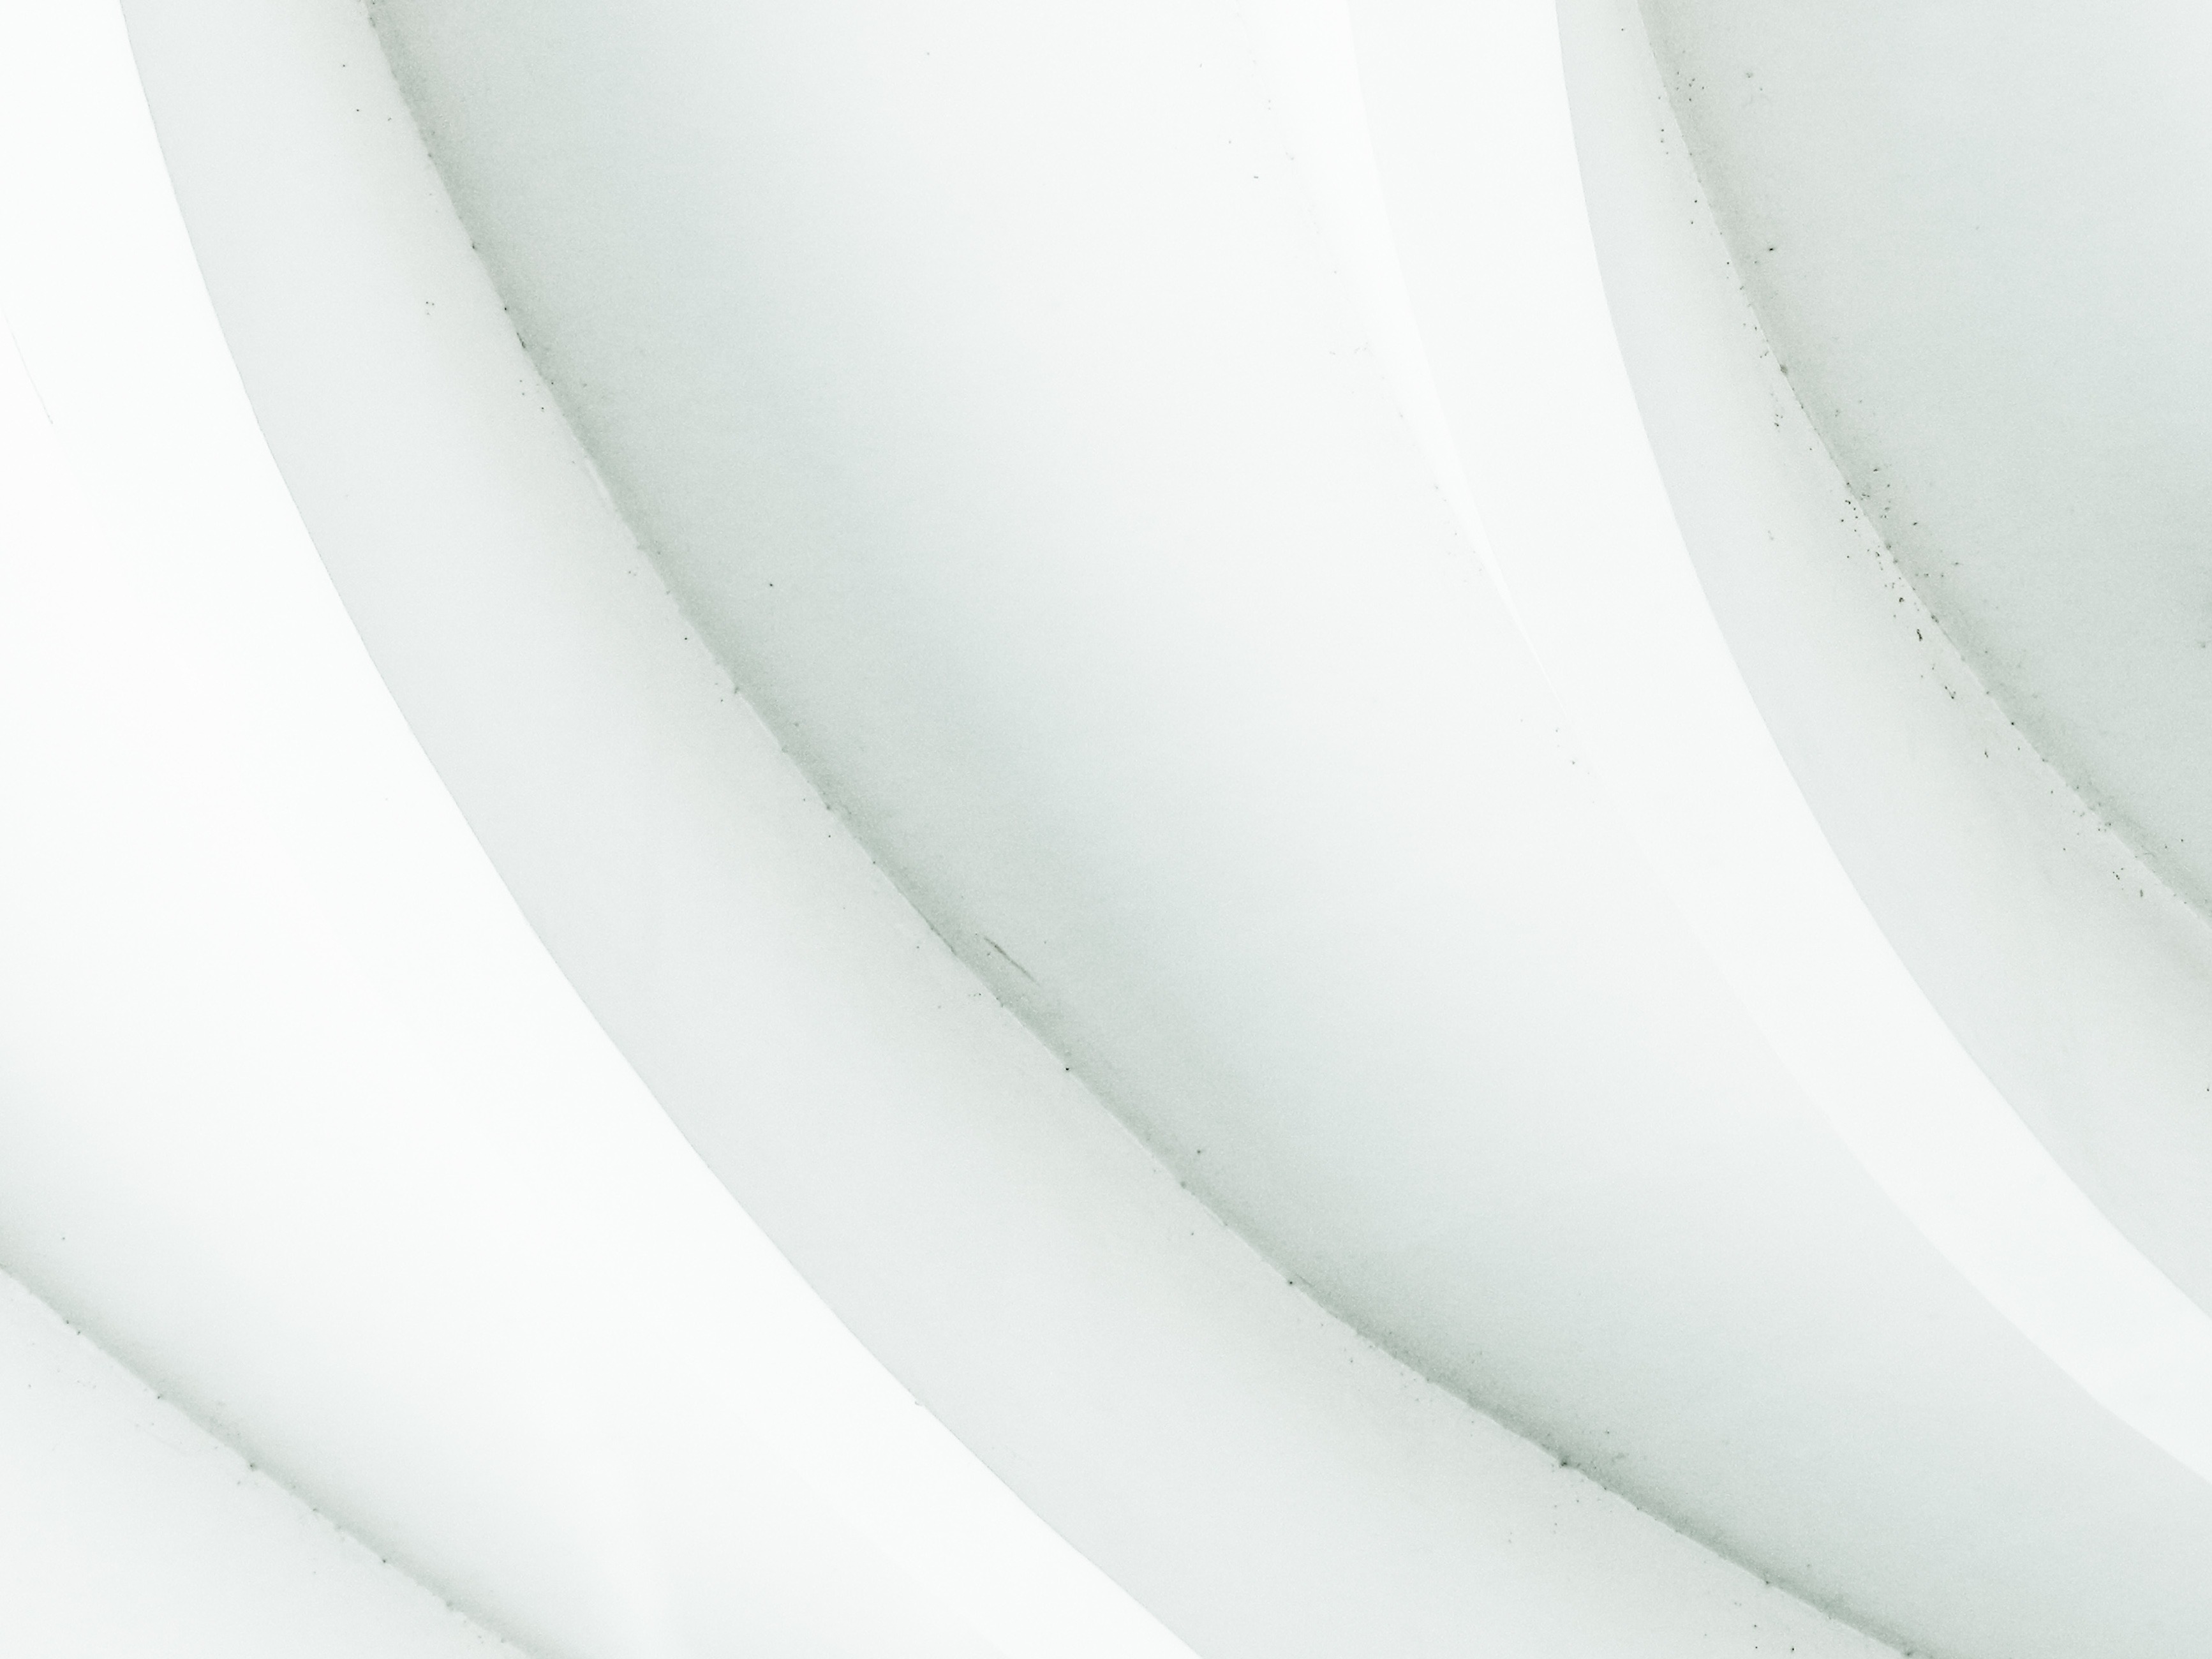
wing, abstract, white, roof, ceiling, geometric, surfboard, lighting, bumper, bathtub, background, pure, subtle, dishware, bidet, automotive exterior, surfing equipment and supplies, plumbing fixture, toilet seat